Bristol South Swimming Pool

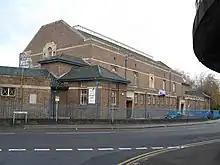
Exterior of the pool in 2007

Bristol South Swimming Pool is a swimming pool in Southville, Bristol, UK. It is operated by Everyone Active on behalf of Bristol City Council.